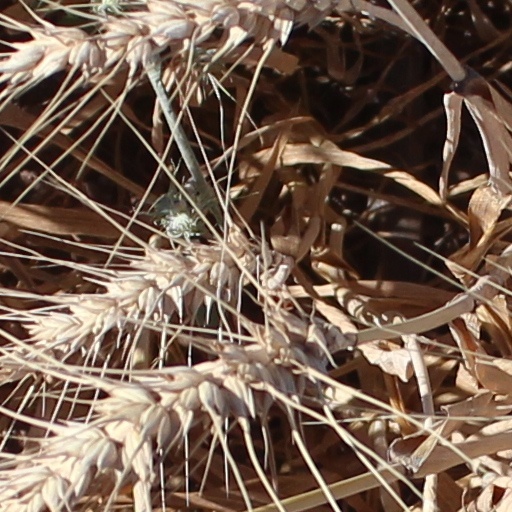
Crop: wheat